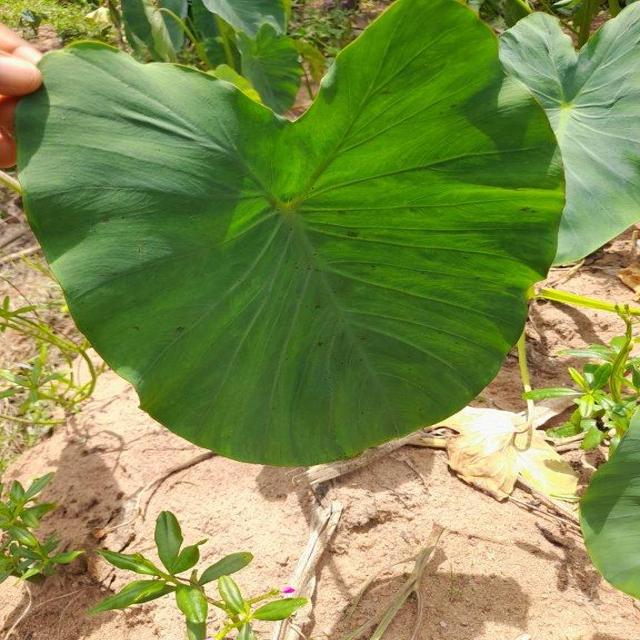
Label: Healthy